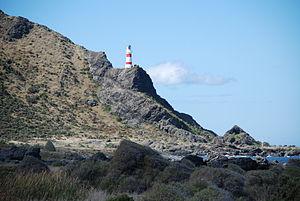
Le cap Palliser, en anglais : Cape Palliser est un promontoire rocheux situé sur la côte sud de l'île du Nord en Nouvelle-Zélande et le point le plus au sud de cette île — il se trouve bien plus au sud que Nelson ou encore Blenheim pourtant situées sur l'île du Sud.
Le phare du cap Palliser est un phare situé sur le cap Palliser sud-est de Wellington, dans la région de Wellington, en Nouvelle-Zélande.